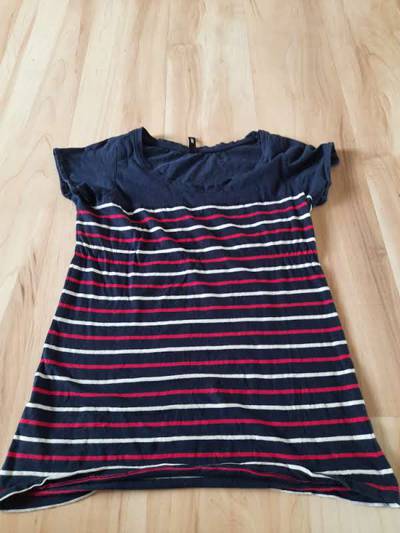
Waste category: clothes